Sausage

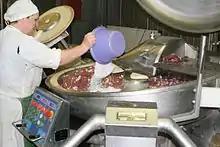
Sausage making in Russia

Traditionally, sausage casings were made of the cleaned intestines, or stomachs in the case of haggis and other traditional puddings. Today, natural casings are often replaced by collagen, cellulose, or even plastic casings, especially in the case of industrially manufactured sausages. However, in some parts of the southern United States, companies like Snowden's, Monroe Sausage, Conecuh Sausage, and Kelly Foods still use natural casings, primarily from hog or sheep intestines.